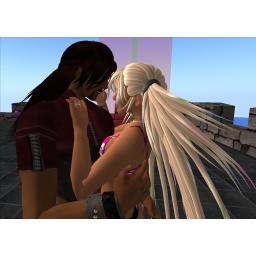
Dancing on the roof of our home in the sky, my love smiles at me.